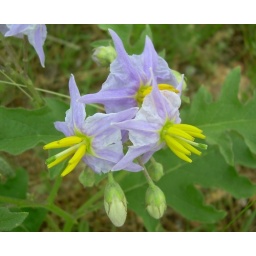
silver leaf nightshade flowers were blooming in abundance near the trail around the soccer park